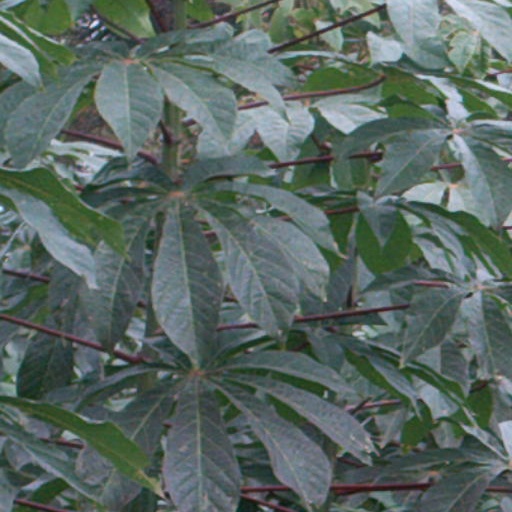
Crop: cassava